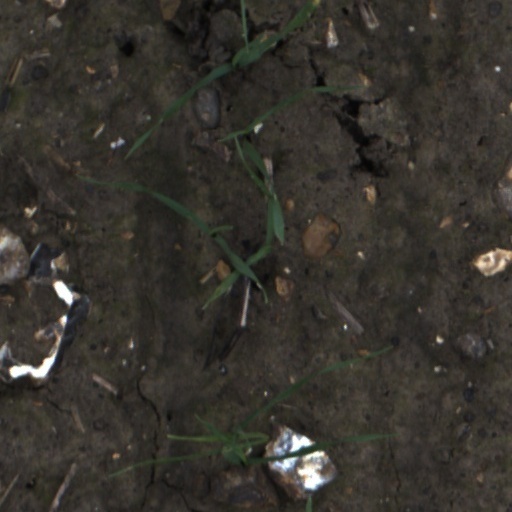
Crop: wheat